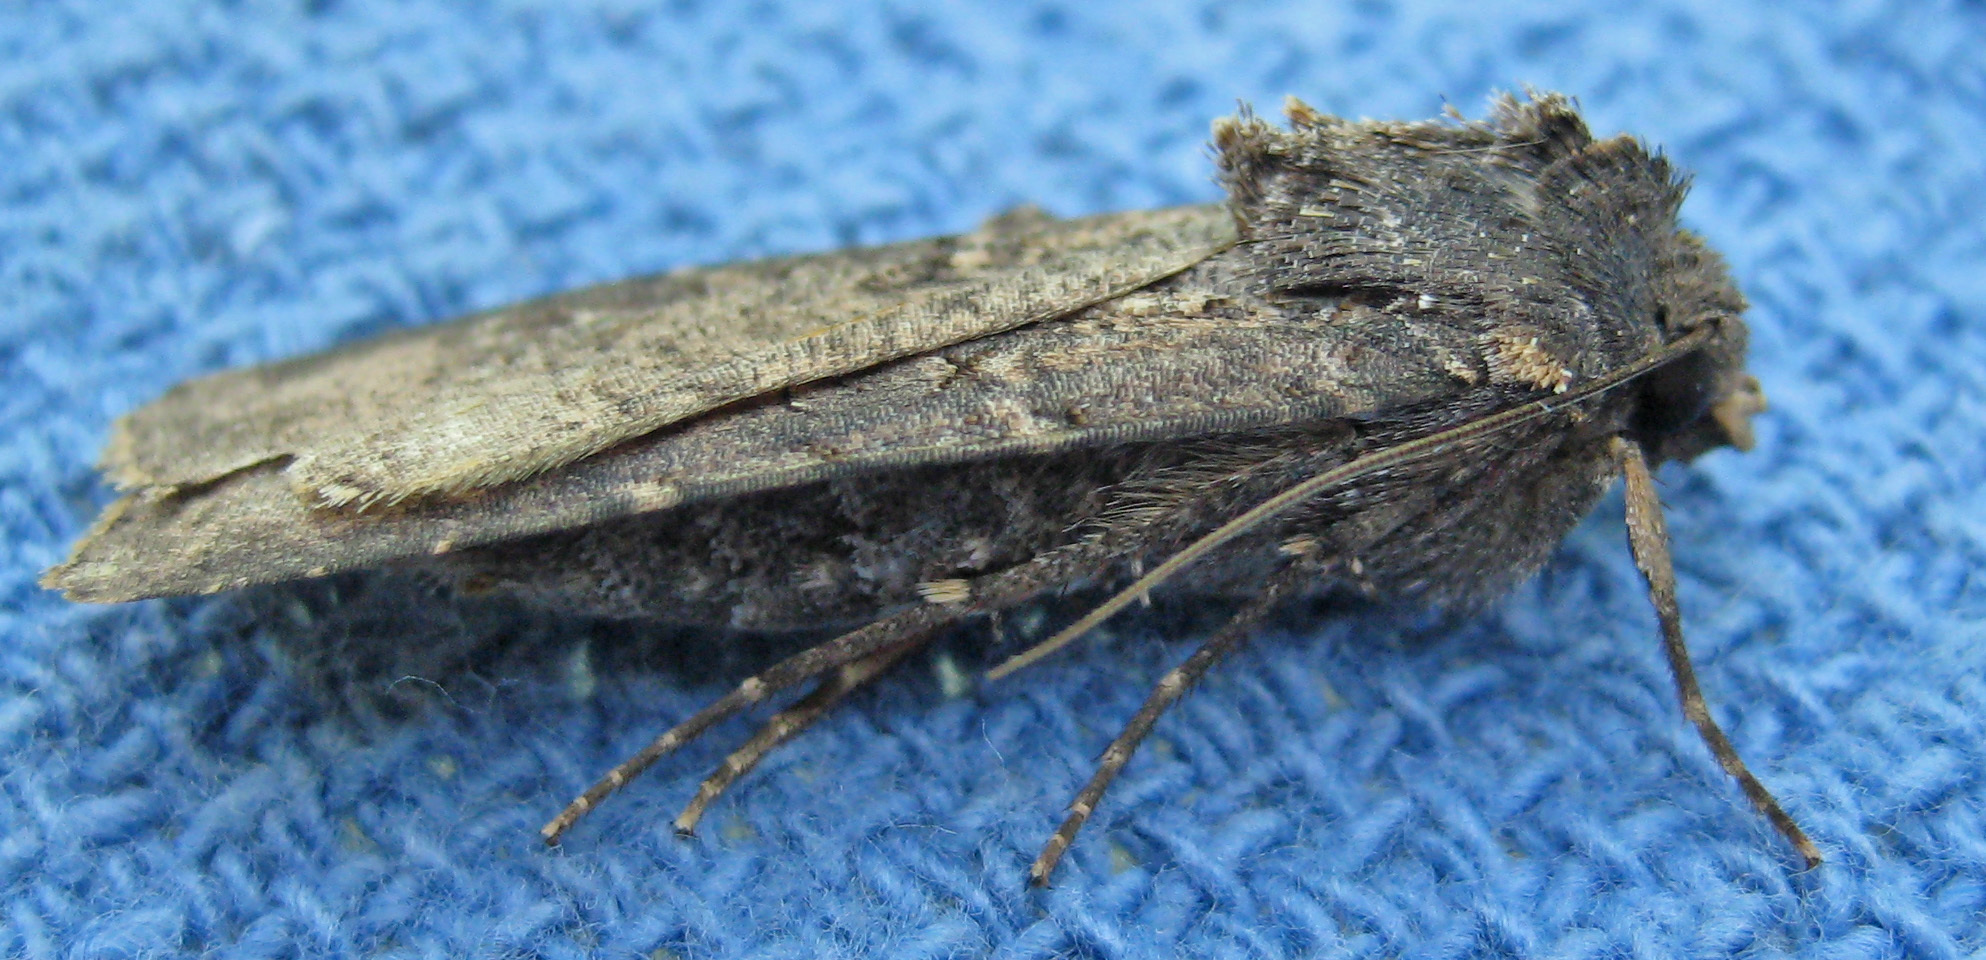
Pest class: cutworms